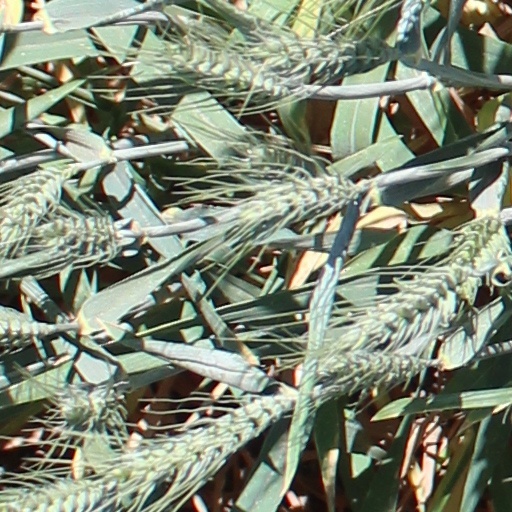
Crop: wheat